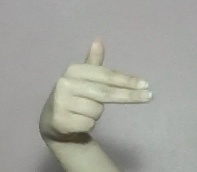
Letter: ghain